Greek resistance

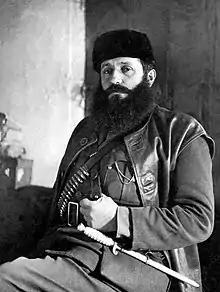
Aris Velouchiotis, chief captain of ELAS

Although there is an unconfirmed incident connected with Evzone Konstantinos Koukidis the day the Germans occupied Athens, the first confirmed resistance act in Greece had taken place on the night of 30 May 1941, even before the end of the Battle of Crete. Two young students, Apostolos Santas, a law student, and Manolis Glezos, a student at the Athens University of Economics and Business, secretly climbed the northwest face of the Acropolis and tore down the swastika banner which had been placed there by the occupation authorities.